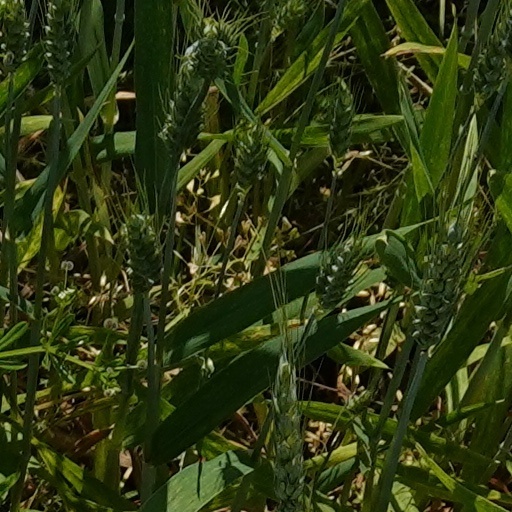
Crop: wheat